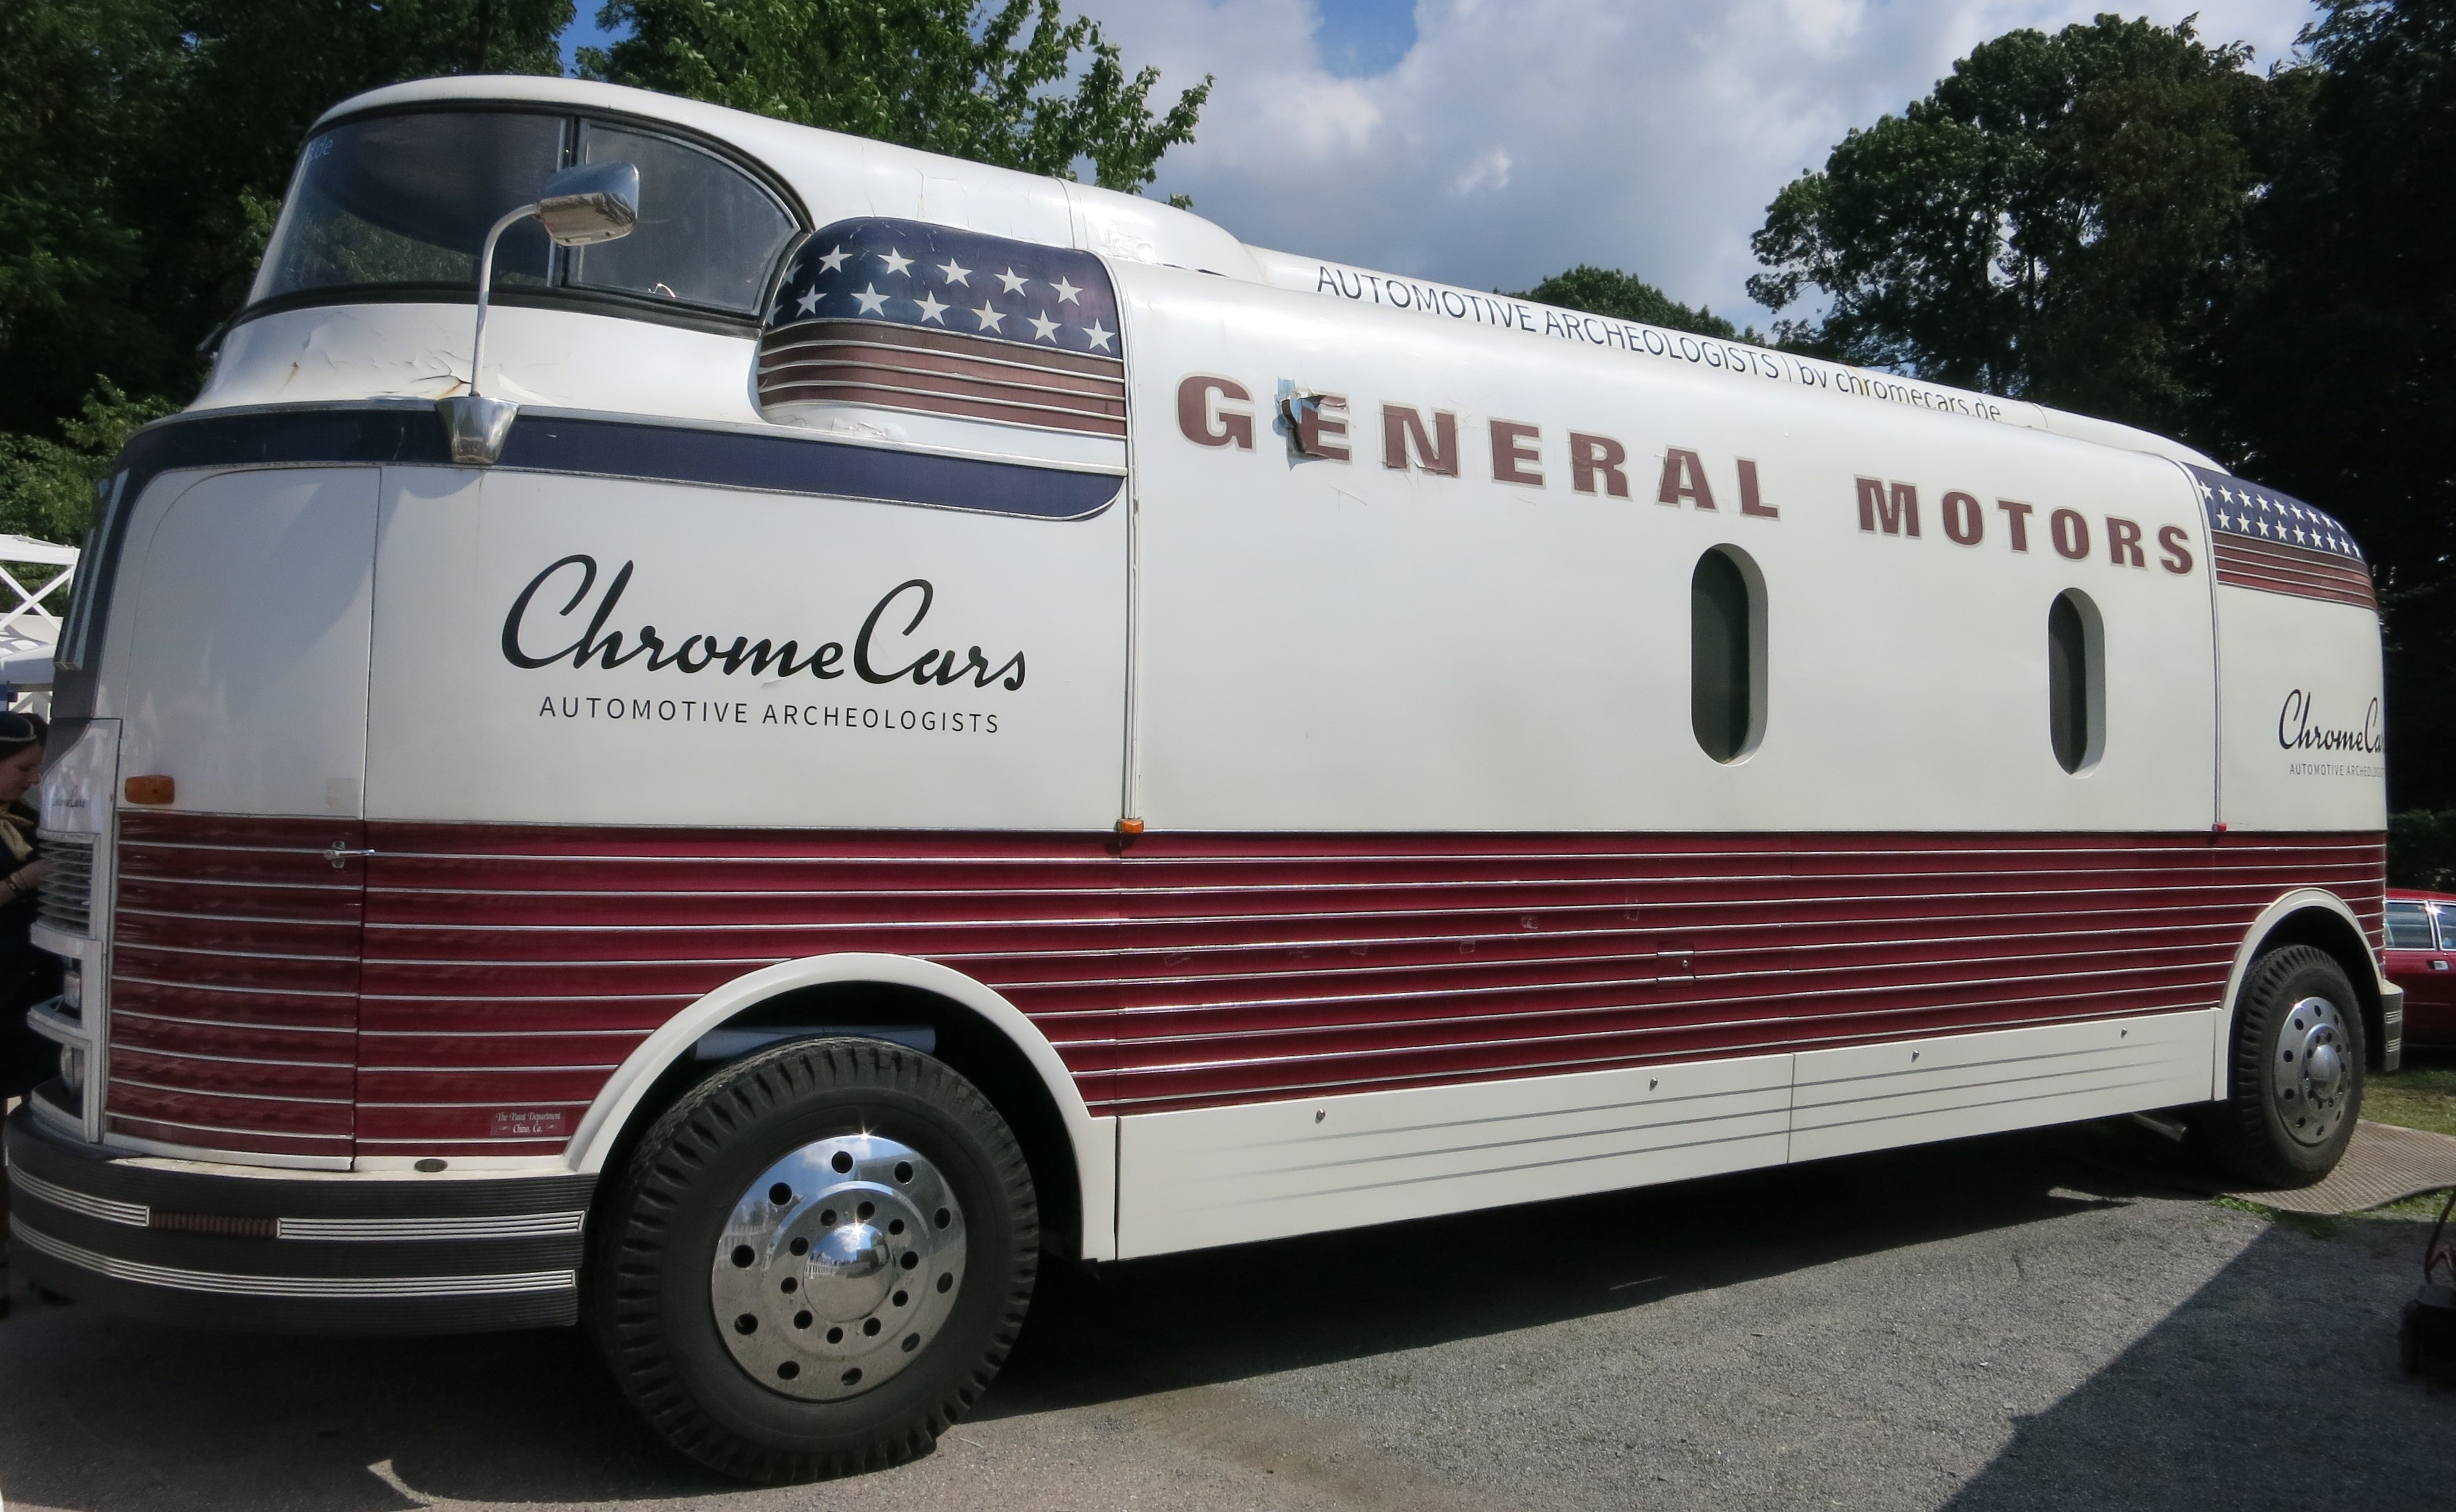
car, van, transport, truck, vehicle, bus, oldtimer, autos, commercial vehicle, gm, classic days, schloss dyck, vintage solid, general motors, futur liner, land vehicle, recreational vehicle, trailer truck, tour bus service